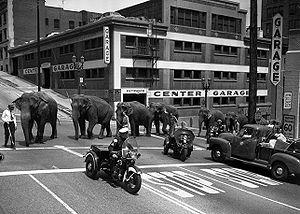
Cole Brothers Circus est l'un des grands cirques américains. Il a été fondé en 1884 par les frères Cole et est toujours actif.